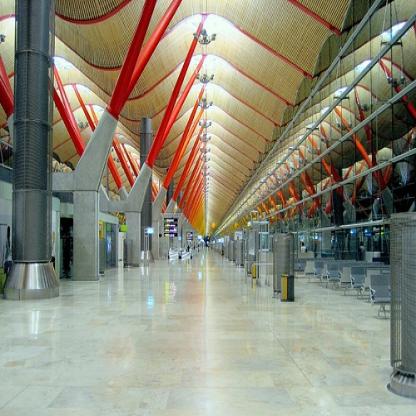
Scene: Indoor